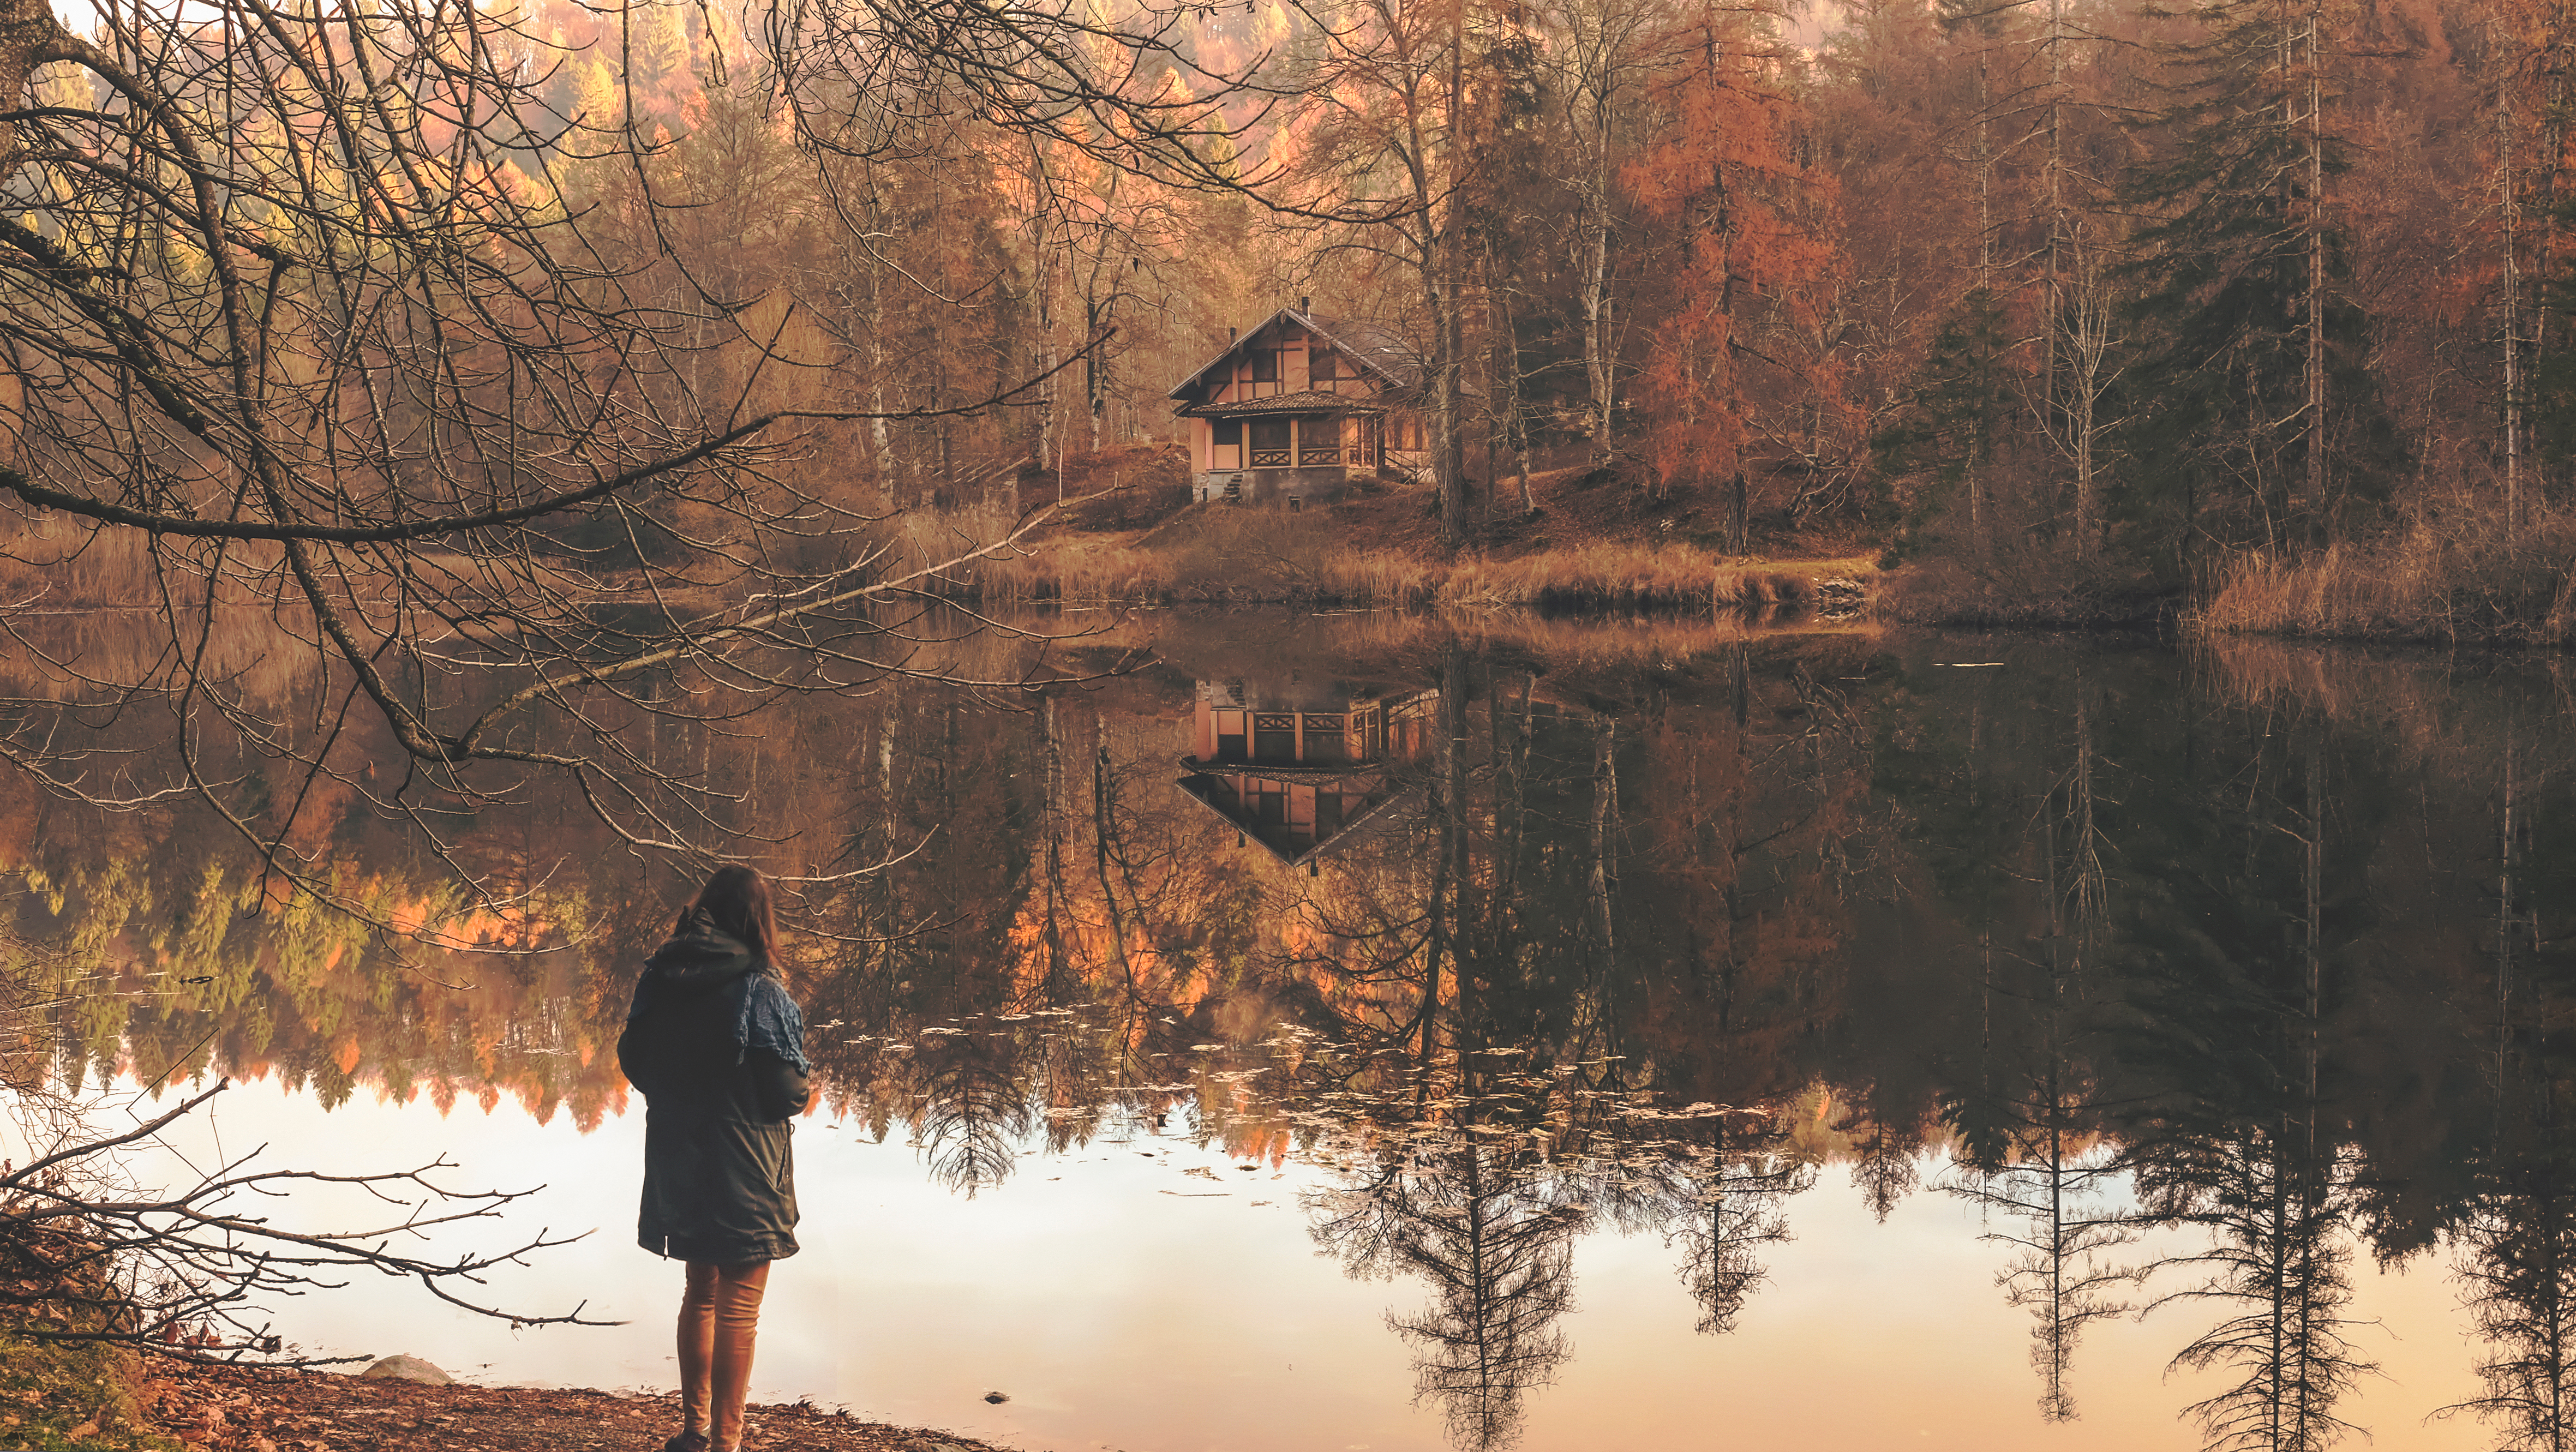
landscape, tree, nature, forest, swamp, wilderness, winter, plant, mist, morning, leaf, fall, lake, river, pond, evening, reflection, cabin, autumn, season, wetland, woodland, habitat, natural environment, atmospheric phenomenon, woody plant